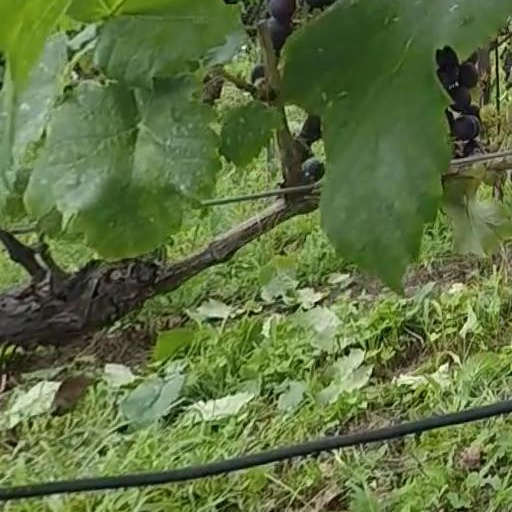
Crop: grape